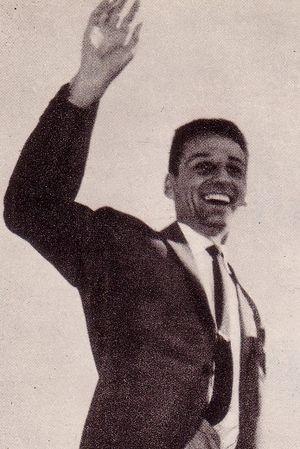
Józef Szmidt est un athlète polonais spécialiste du triple saut. Champion olympique en 1960 et 1964, et champion d'Europe en 1958 et 1962, il a détenu le record du monde de la discipline de 1960 à 1968, devenant le premier athlète à atteindre la ligne des 17 mètres avec 17,03 m.